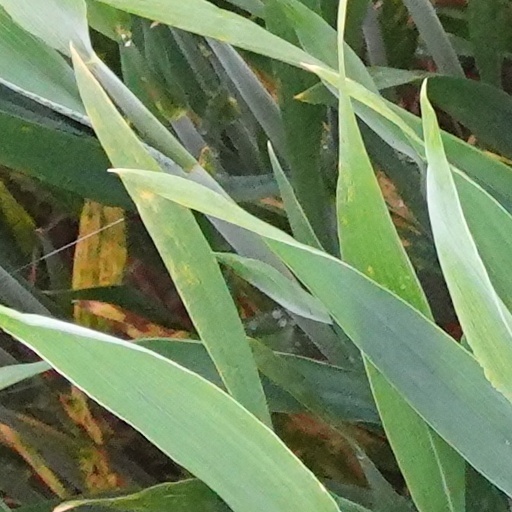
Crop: wheat